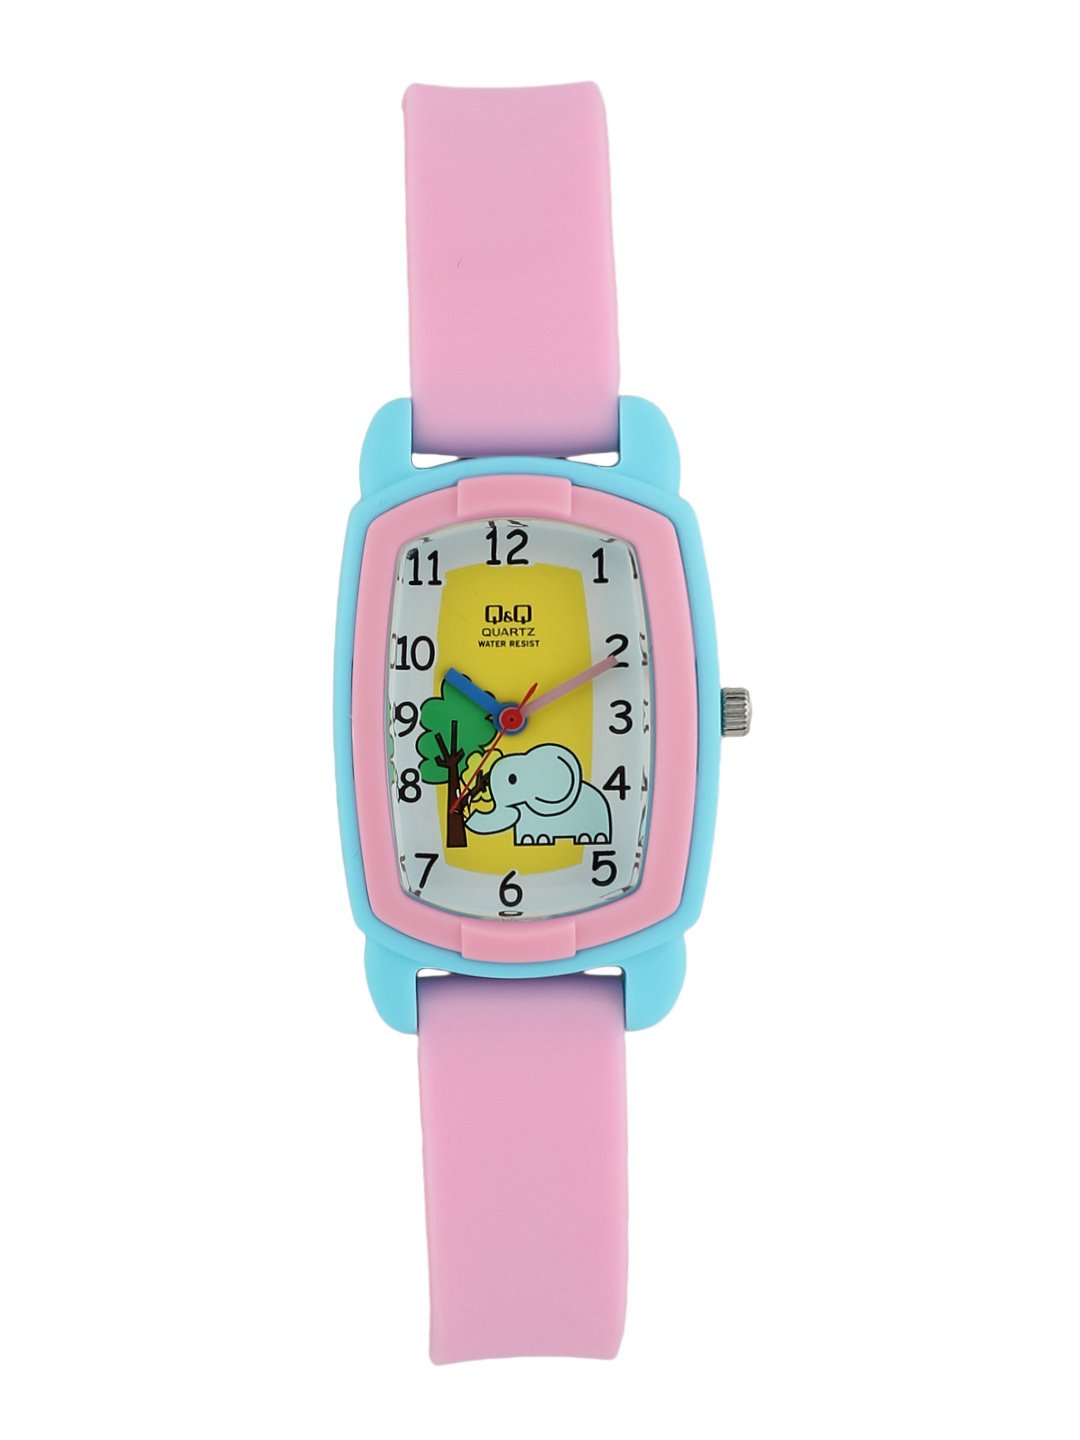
Q&Q Kids Unisex White Dial Watch
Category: Accessories / Watches / Watches
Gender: Unisex
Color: White
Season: Winter 2016
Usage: Casual